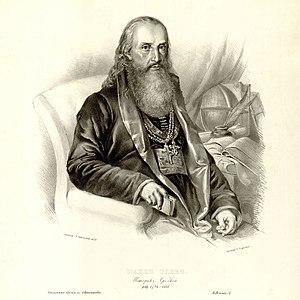
Jovan Rajić est un écrivain, un historien et un pédagogue serbe.